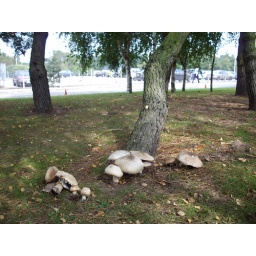
Fungi spotted at the base of a tree in a small copse at Adastral Park in Martlesham Heath near Ipswich